José Kléberson

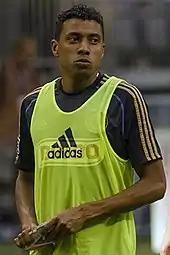
Kléberson in 2013

Kléberson was acquired on loan by the Philadelphia Union of Major League Soccer (MLS) on 25 March 2013. He scored the game-winning goal in the 95th minute from a free kick against Toronto FC on 10 October 2013. On 25 March 2014, Kléberson reportedly signed a two-year deal with Indy Eleven of the North American Soccer League (NASL). Kléberson was released by Indy Eleven in December 2015 after two seasons at the club. Kléberson signed with NASL side Fort Lauderdale Strikers on 4 January 2016.